Erawan Museum

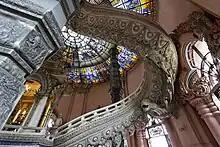

The massive three headed elephant made of bronze weighs 250 tons, is 29 metres high, 39 metres long and stands on a pedestal. The inside of the museum is modeled after the Hindu representation of the universe. The lower two floors are located inside the pedestal while the top floor is located in the belly of the elephant.